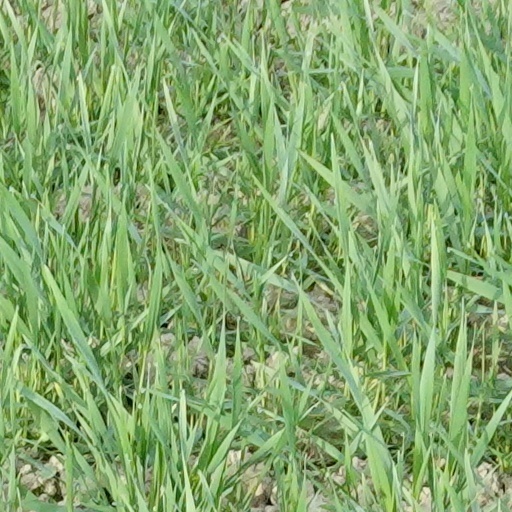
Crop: wheat